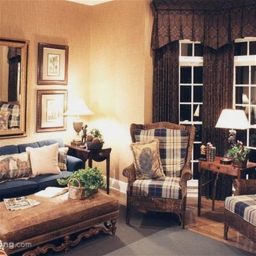
Room type: livingroom